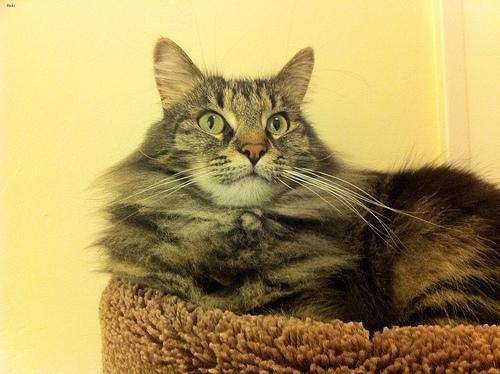
Maine Coon